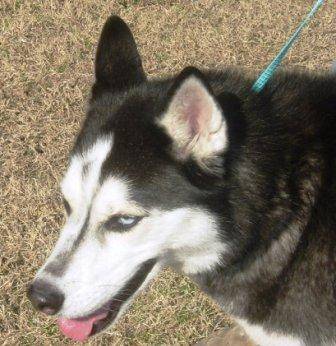
Label: dog